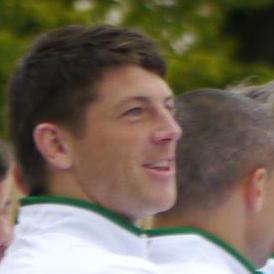
Age: 27